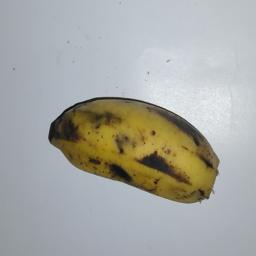
Banana variety: Champa Kola